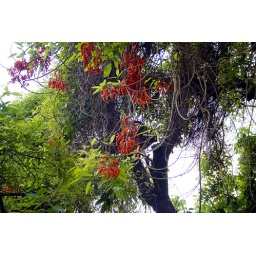
Tree in red and green